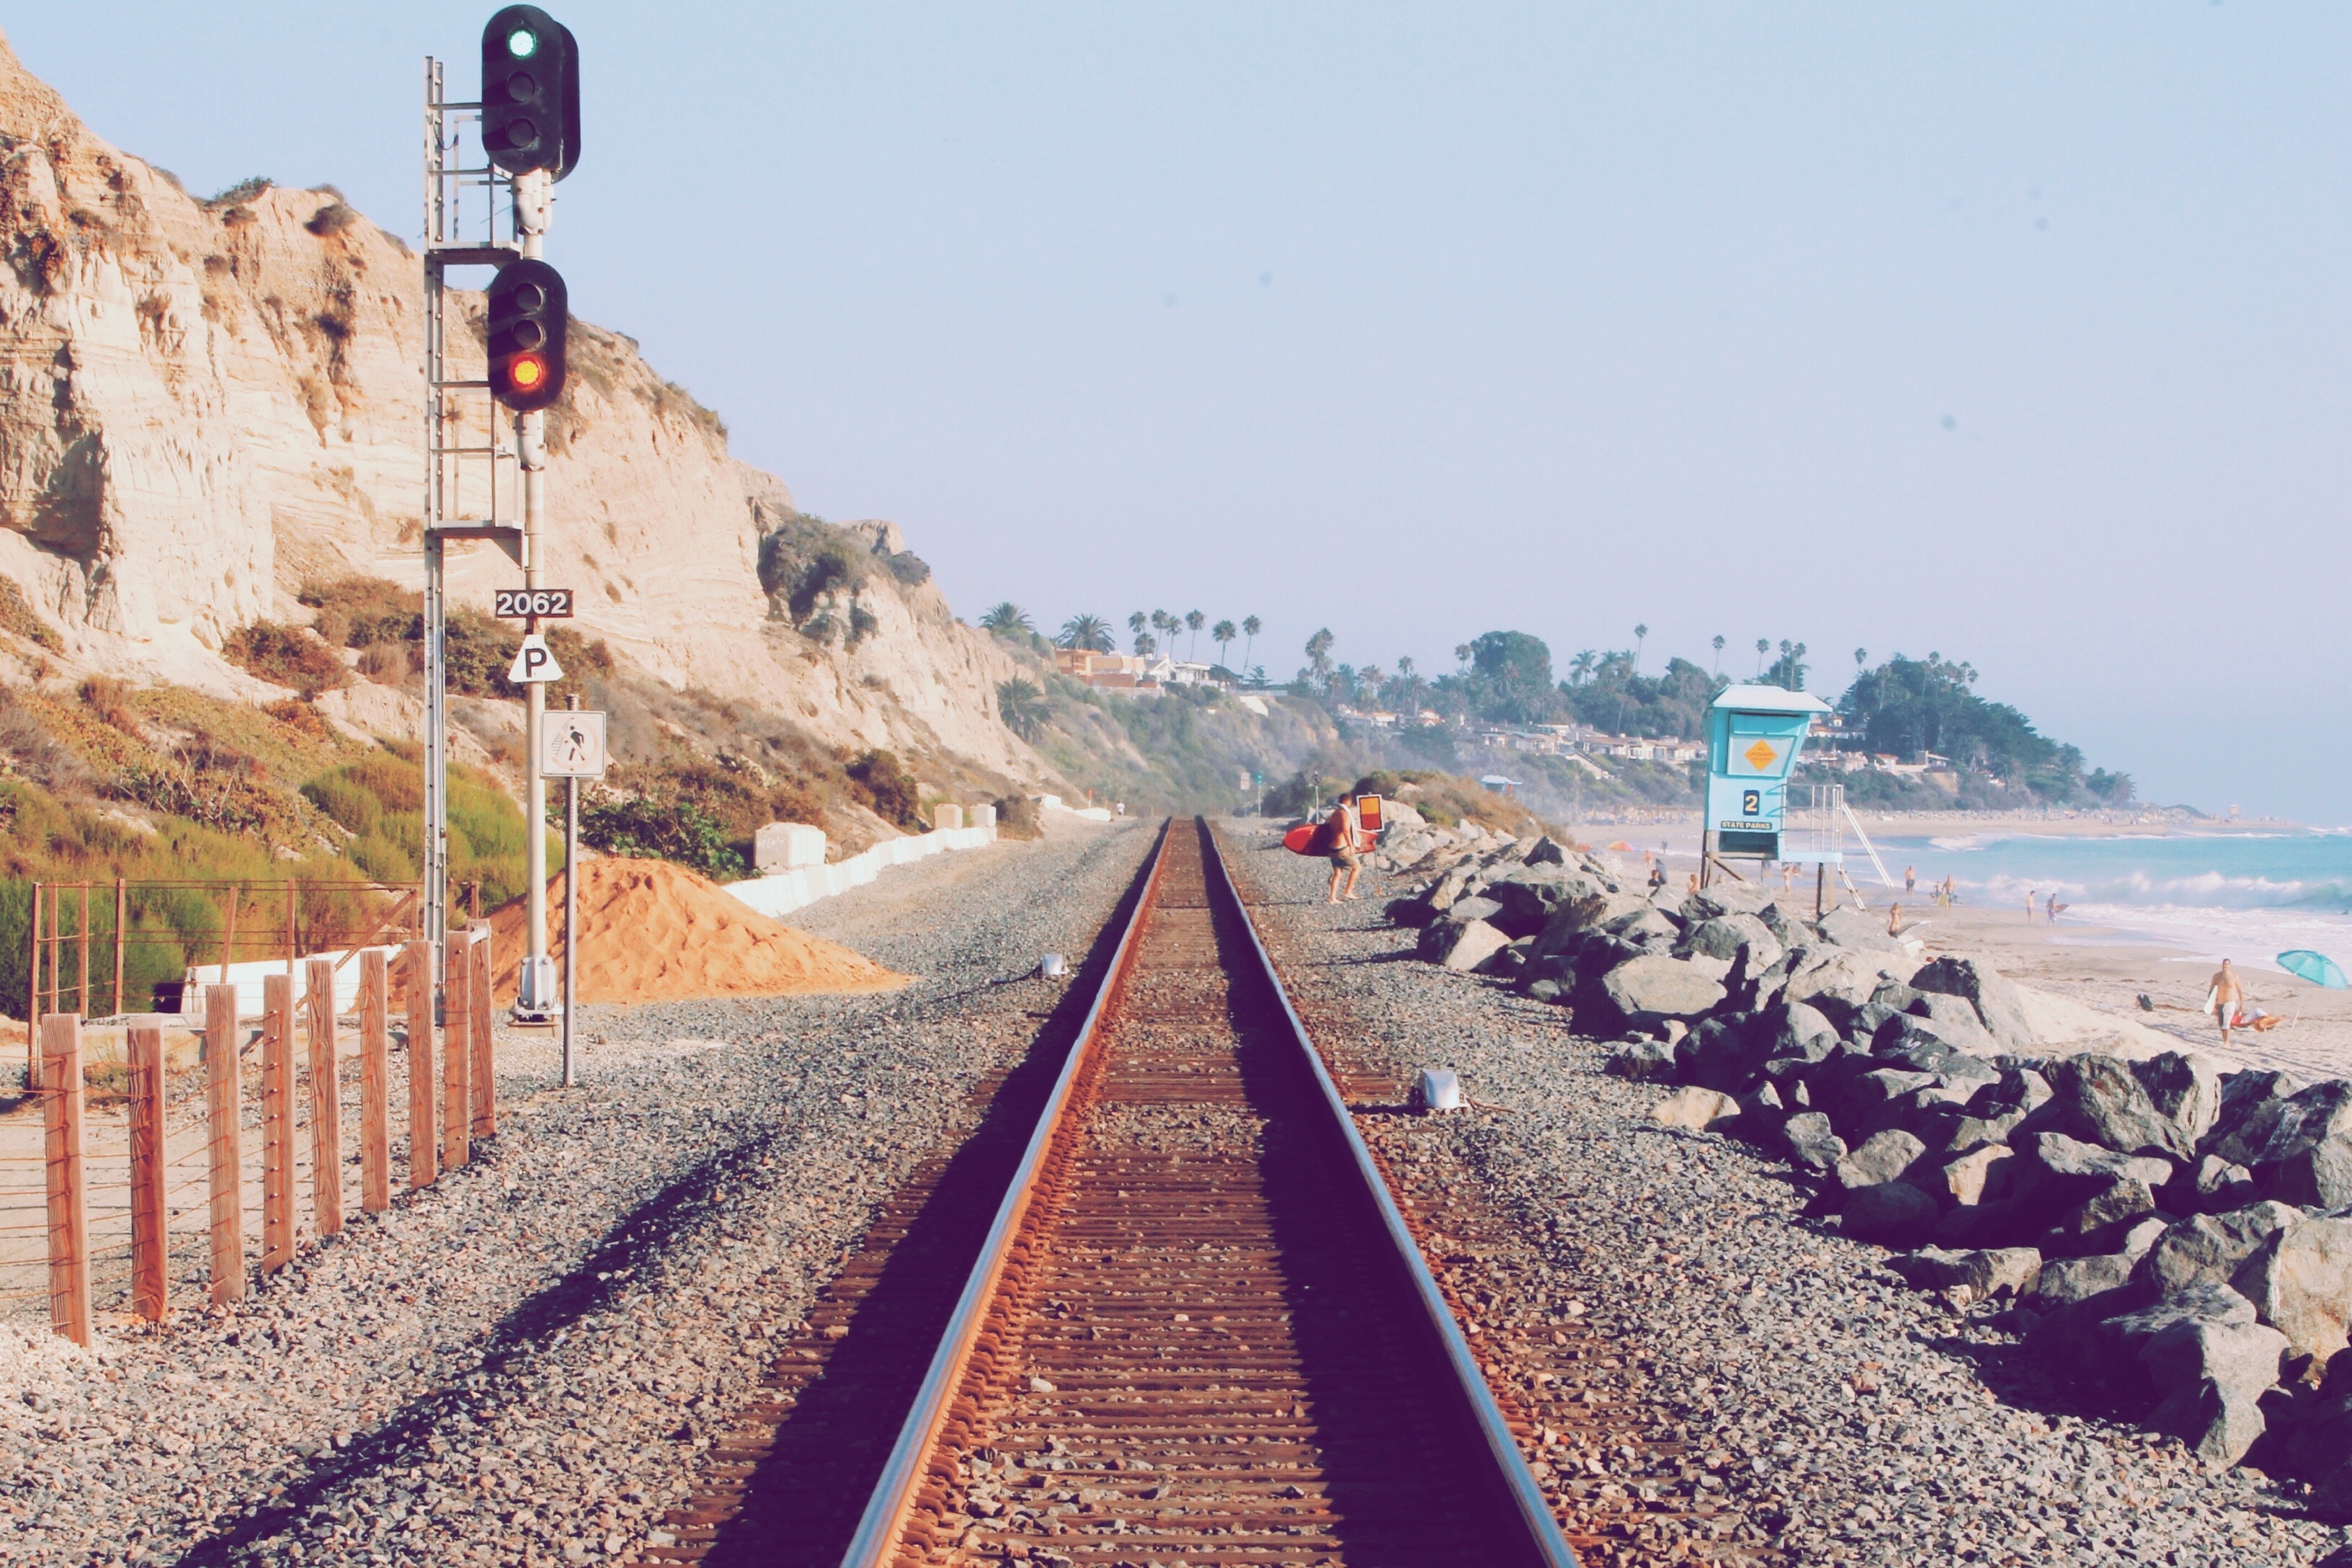
beach, sea, coast, water, sand, sky, boardwalk, track, railway, railroad, shore, train, walkway, summer, vacation, transportation, transport, tourism, rocks, tracks, sunny, pebbles, rails, train tracks, red light, railroad tracks, green light